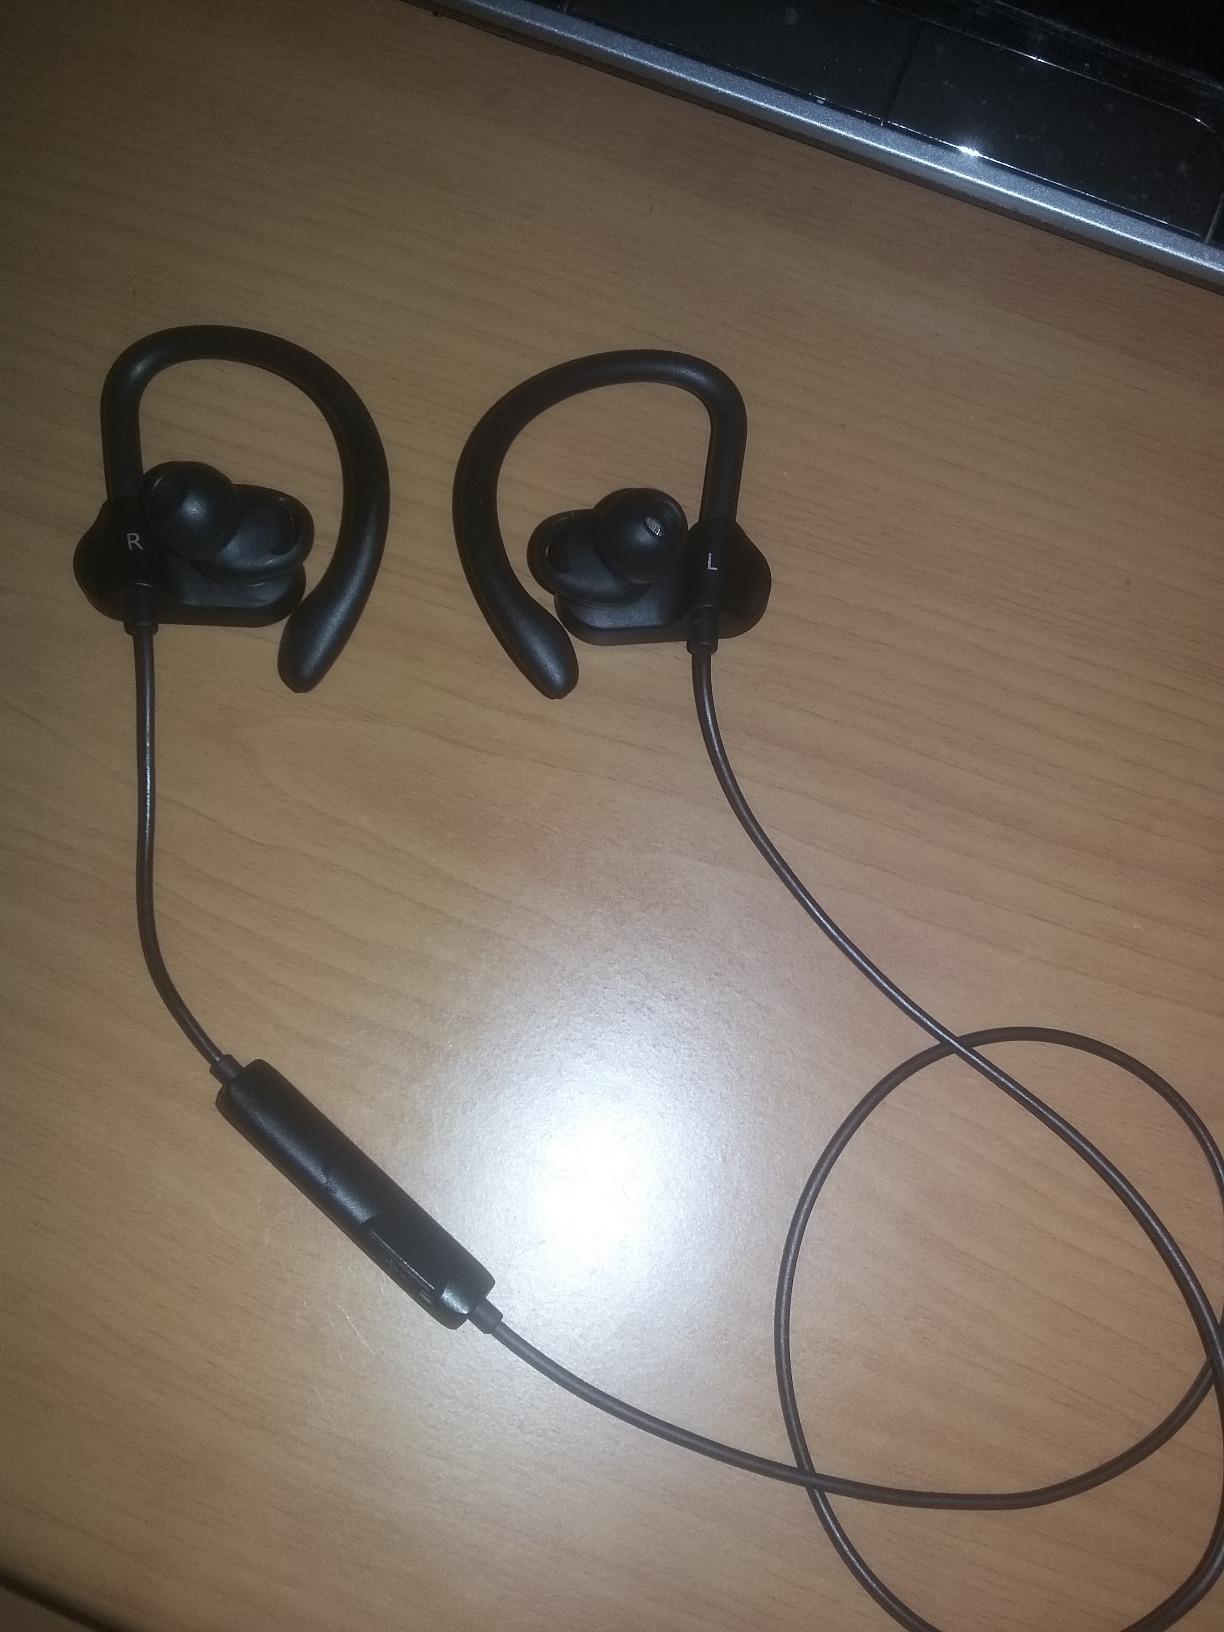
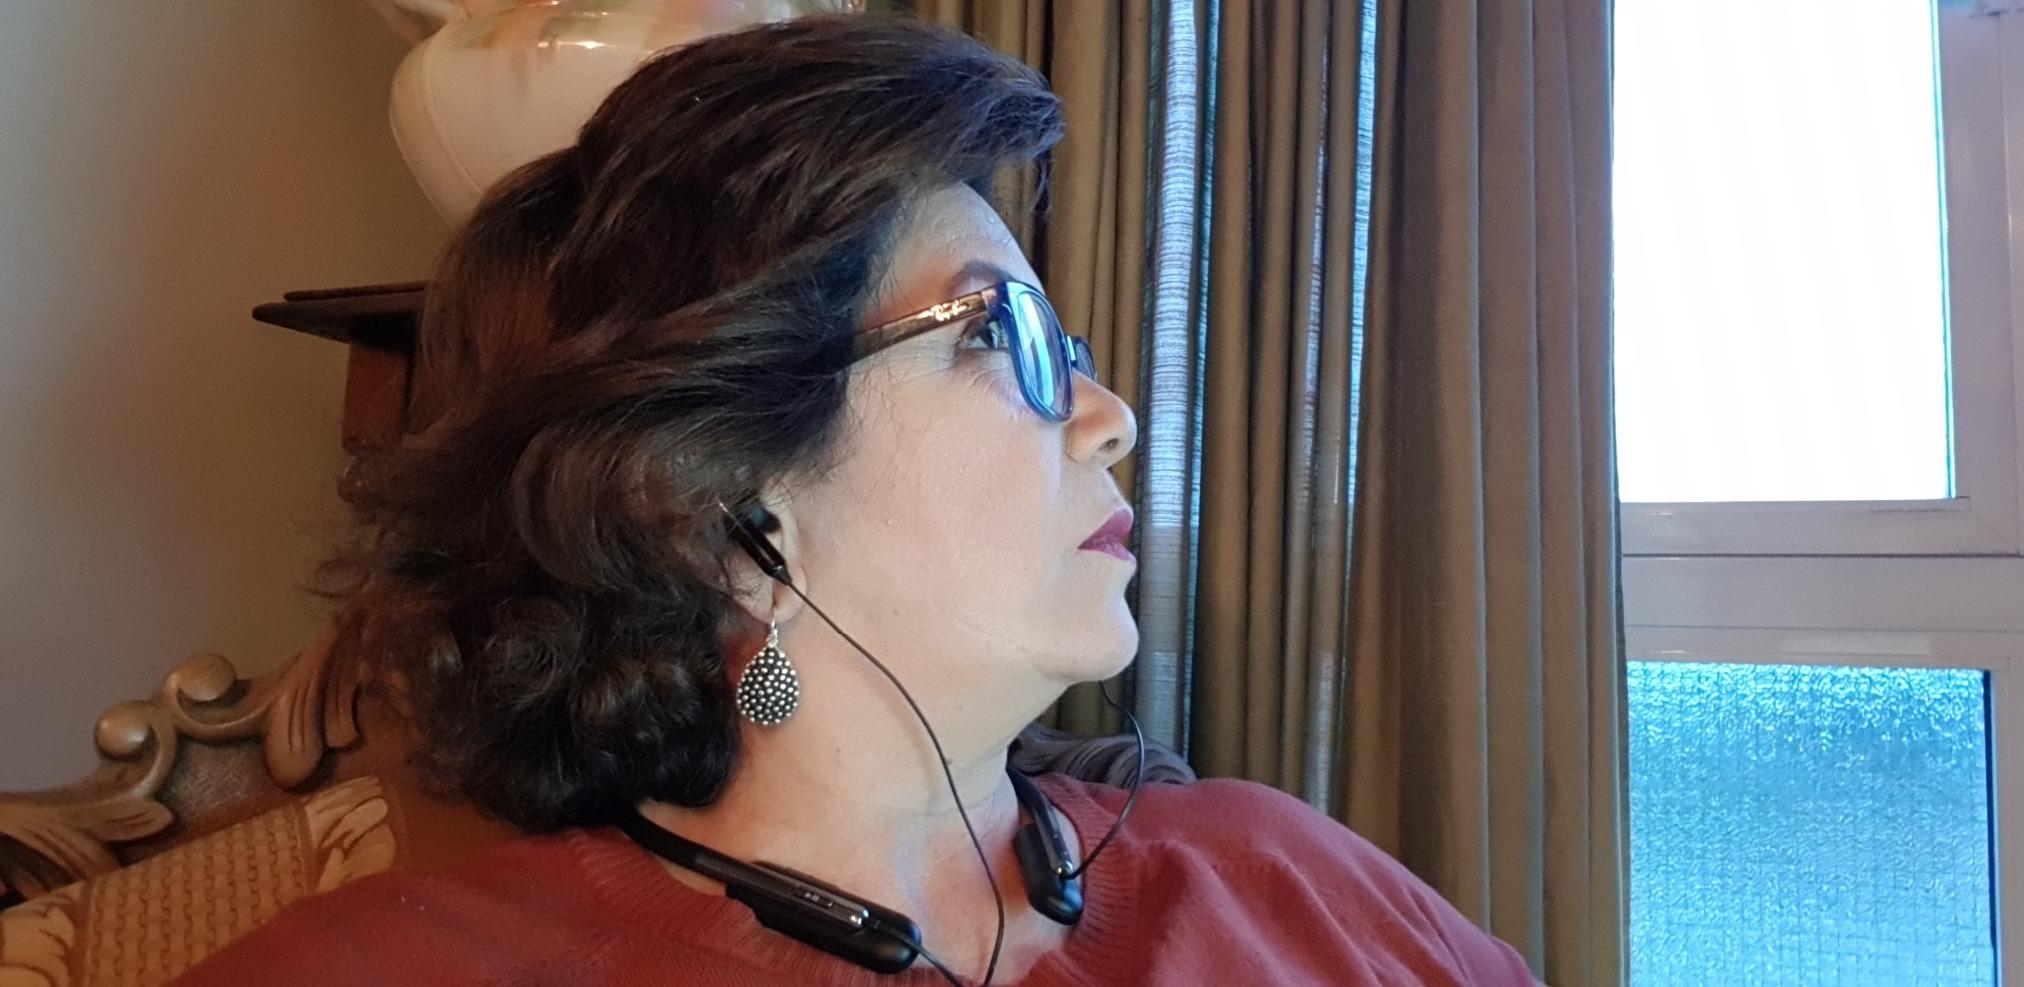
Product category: headphones
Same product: no